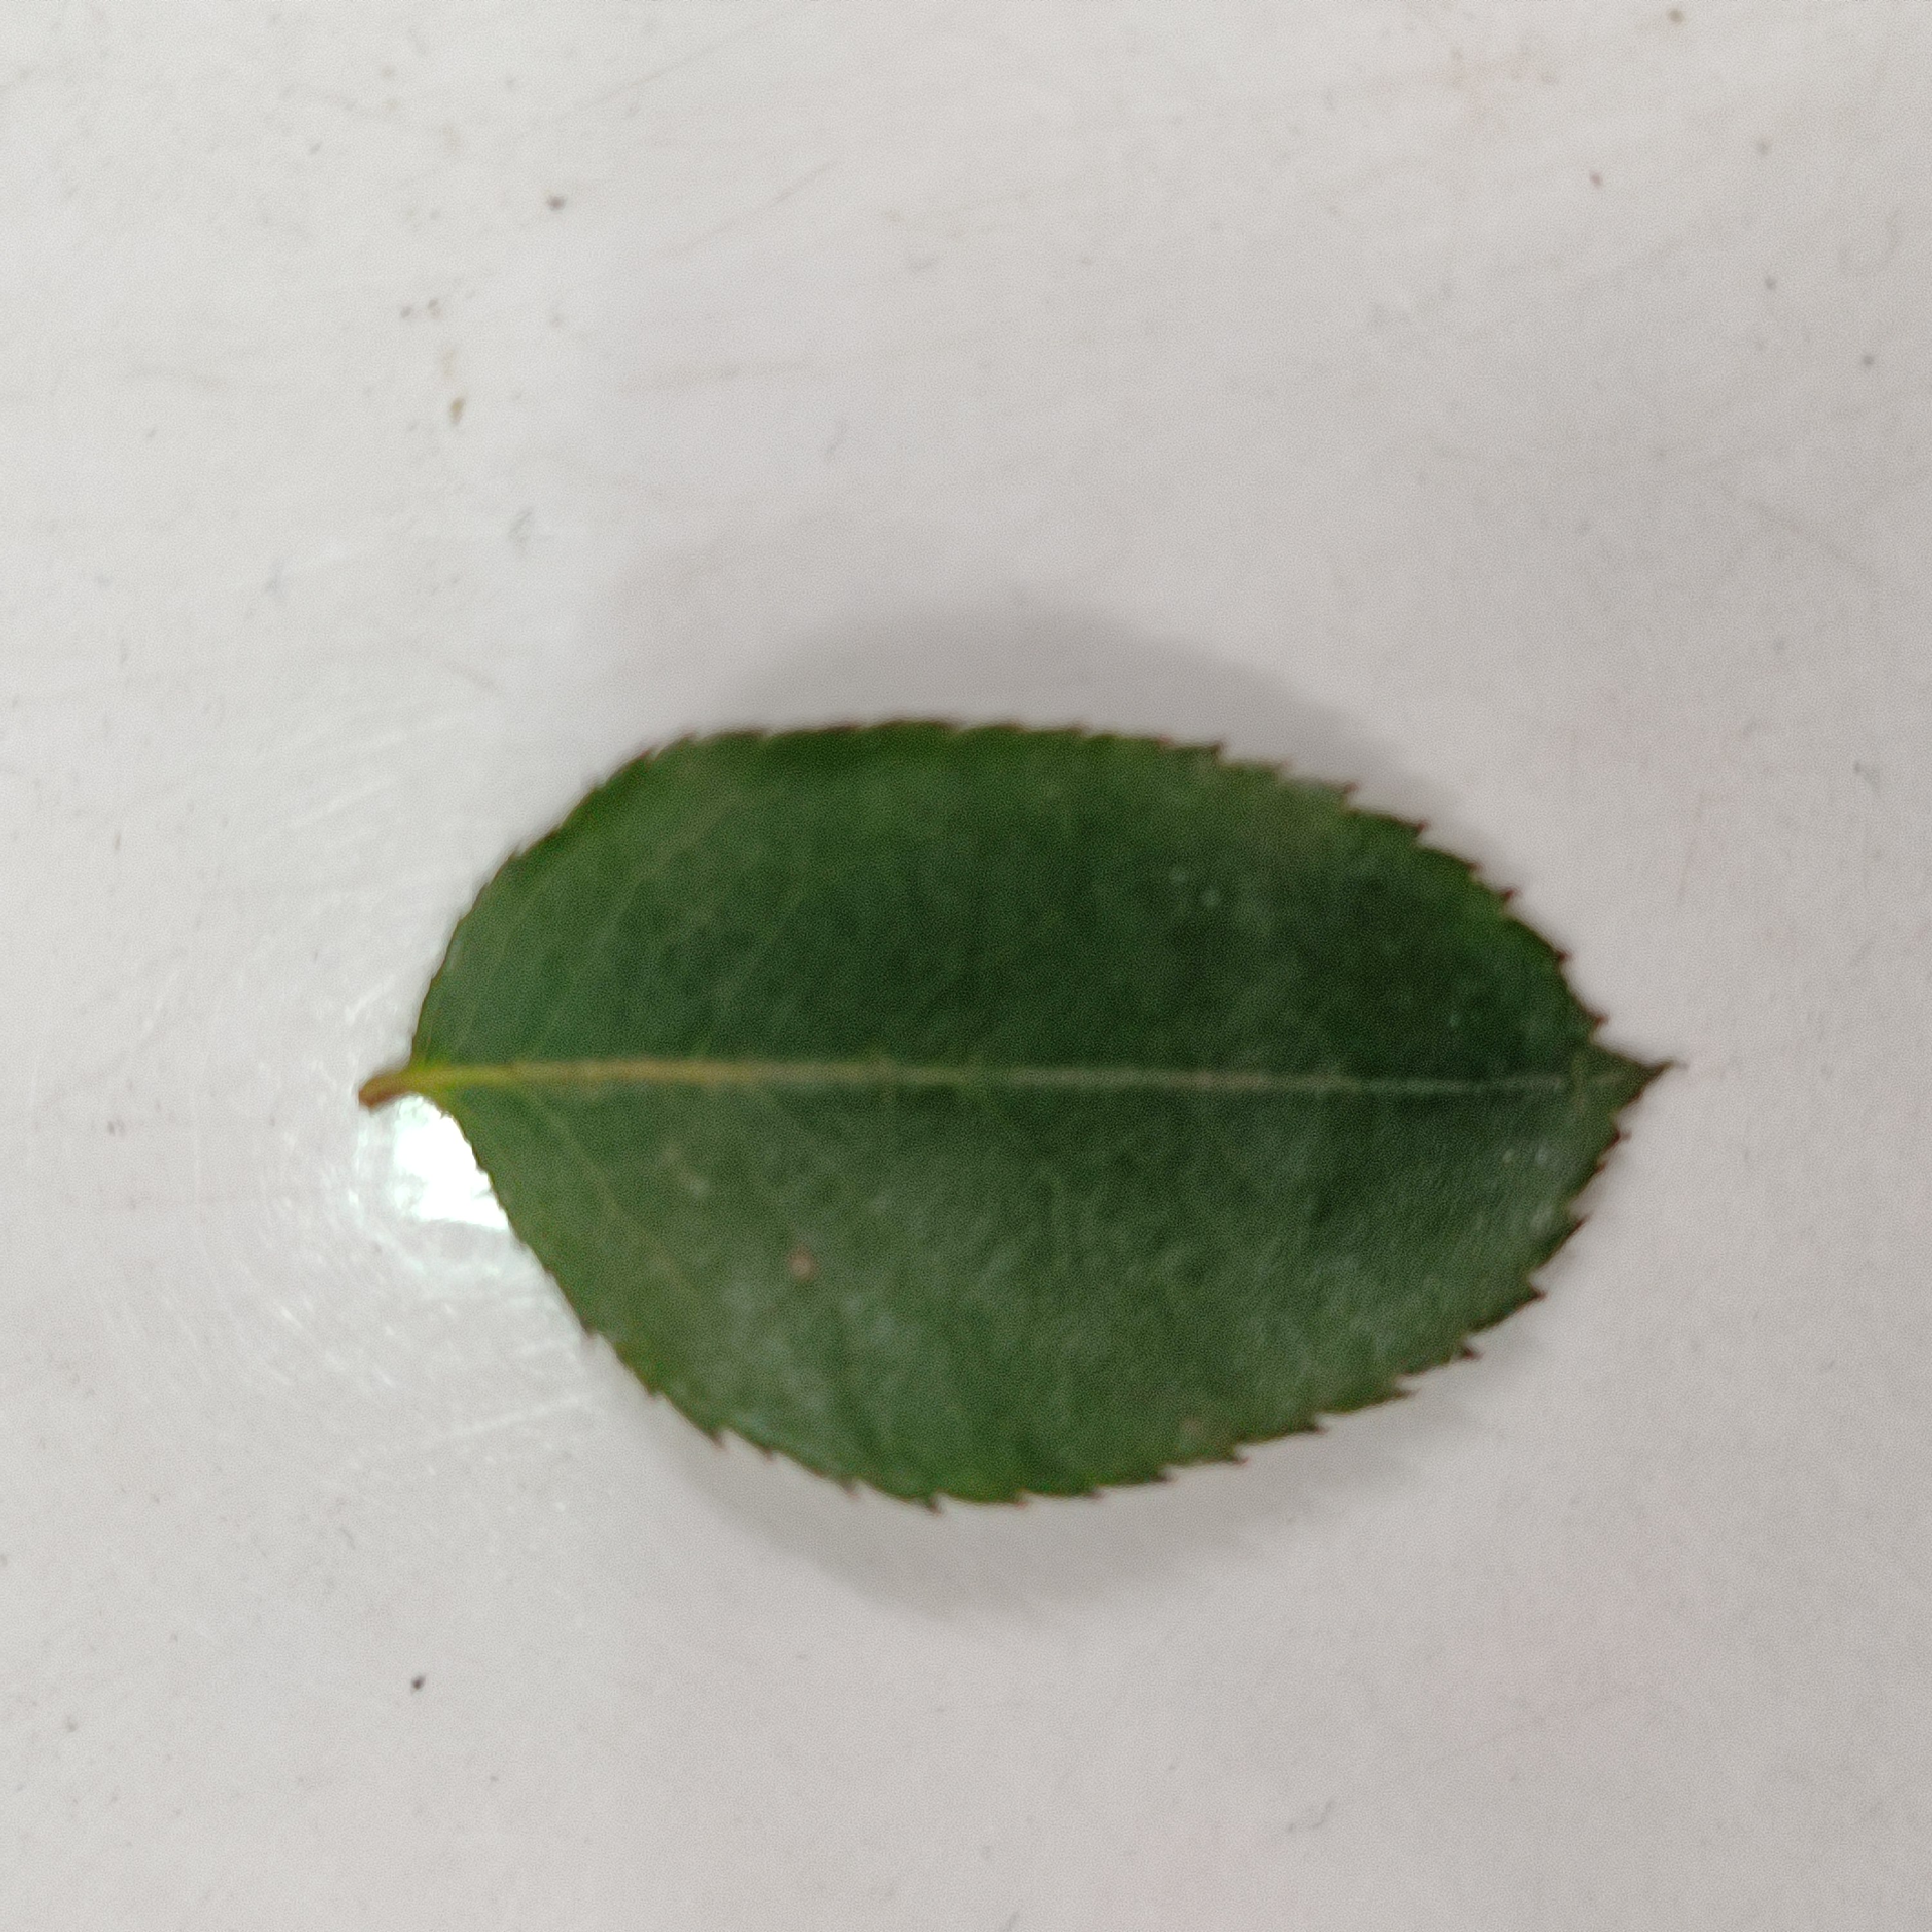
Label: Healthy Leaf